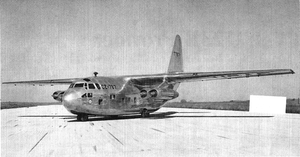
Le Chase XC-123A, aussi parfois surnommé « Jet Avitruc », était un avion de transport expérimental, développé aux États-Unis par la Chase Aircraft Company au début des années 1950.